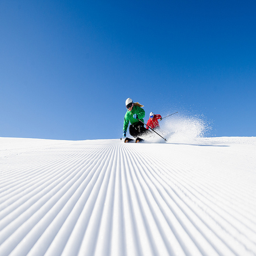
A woman wearing green skiing down a steep slope.
Two people, in red and green, are going skiing.
There are two skiers riding down a snow hill
A man riding down the side of a snow covered slope.
Two people skiing down a steep snow hill.